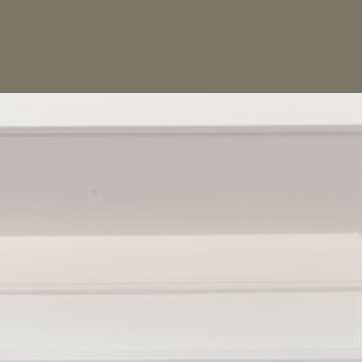
Material: painted